History of Azerbaijan

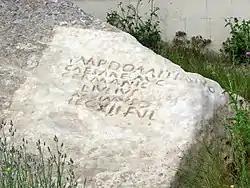
Roman inscription in Qobustan

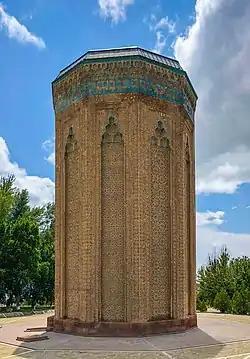
Momine Khatun Mausoleum in Nakhchivan

The Albanian kingdom coalesced around a Caucasian identity to forge a state in a region of empire-states. During the second or first century BCE the Armenians curtailed the southern Albanian territories and conquered Karabakh and Utik, inhabited by Albanian tribes who included the Utians, Gargarians and Caspians. At this time, the border between Albania and Armenia was the Kura.